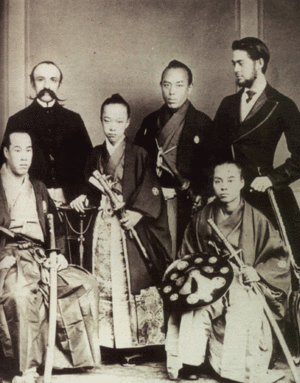
Tokugawa Akitake est un des frères cadets du shogun Tokugawa Yoshinobu. Né à Komagome, Tokyo, il est le 18ᵉ fils de Tokugawa Nariaki. D'abord seigneur du domaine d'Aizu, il devient seigneur du domaine de Shimizu avant son départ pour la France.